1966 flood of the Arno

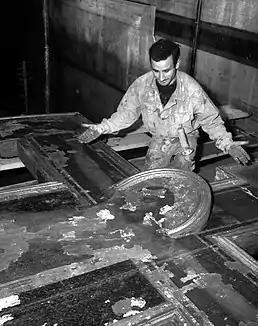
Cimabue's "Crucifix" after it was nearly destroyed in the 1966 Flood of the Arno, before the 10-year restoration

Mario Primicerio, the mayor of Florence from 1995 to 1999, helped celebrate the Mud Angels' ("angeli del fango") efforts during an anniversary celebration in 1996. Thirty years earlier, he was a professor who lent his assistance in preserving the priceless artifacts of Florence. The Angels cleaned the city of refuse, mud and oil, and retrieved works of art, books and other materials from flooded rooms; experts from around the world volunteered their time and knowledge in the conservation of the aforementioned materials.